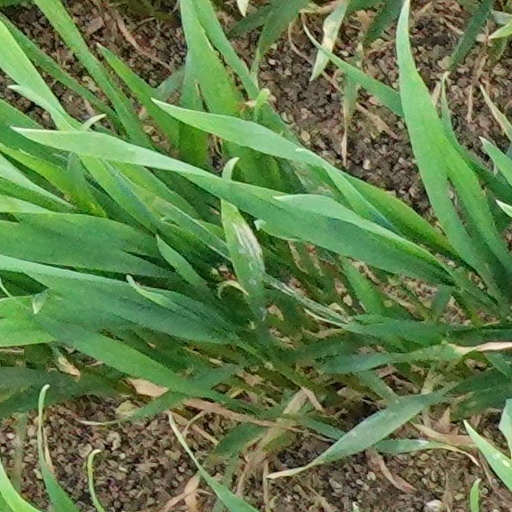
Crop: wheat